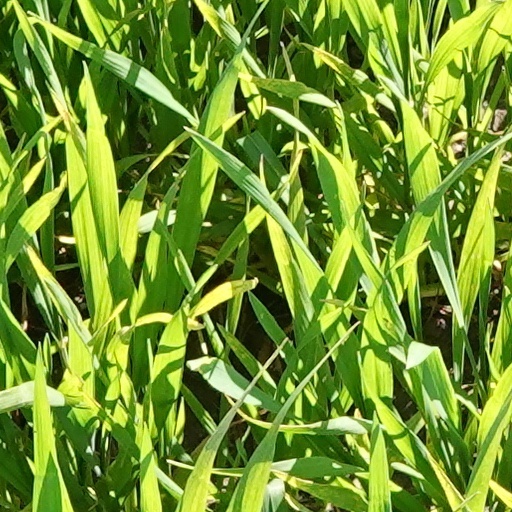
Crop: wheat